Ilyas

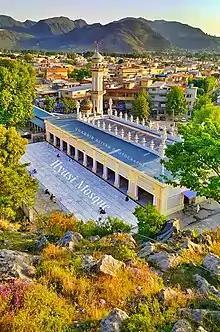
Historical place of Abbottabad Ilyasi Mosque

Ilyas is a form of the masculine given name Elias or Elijah.